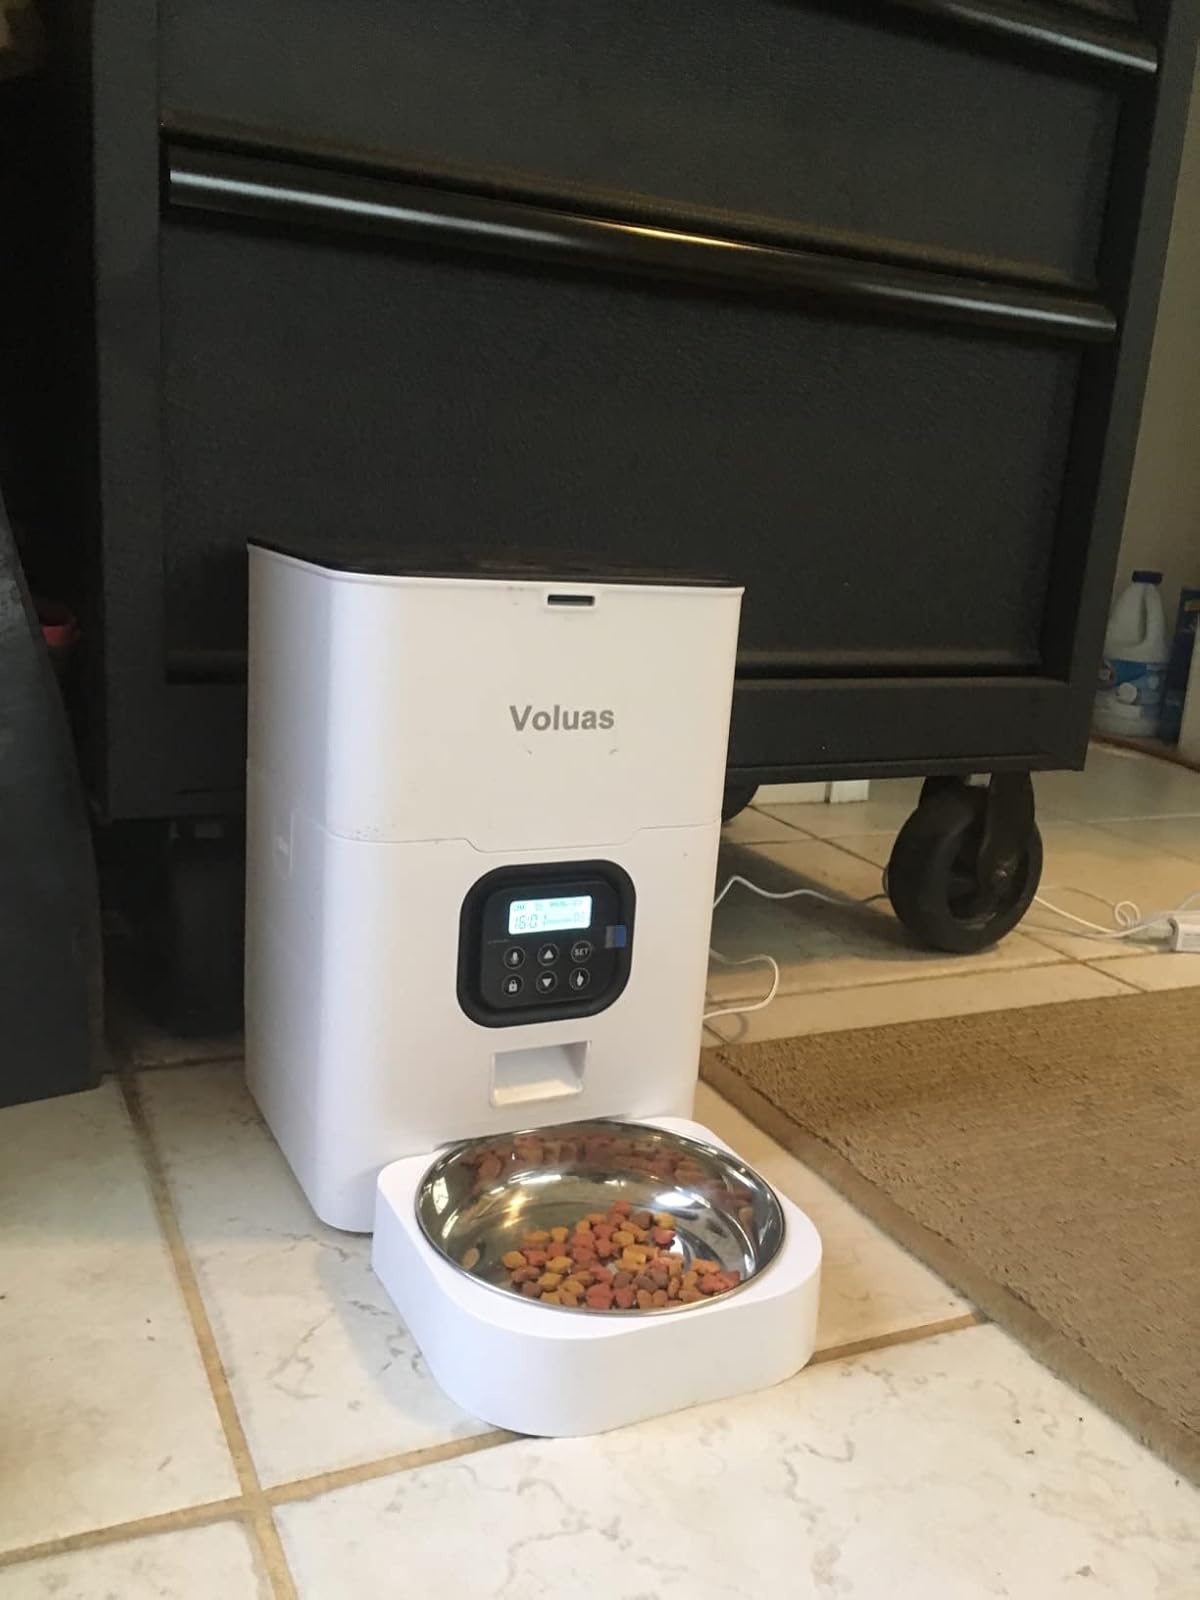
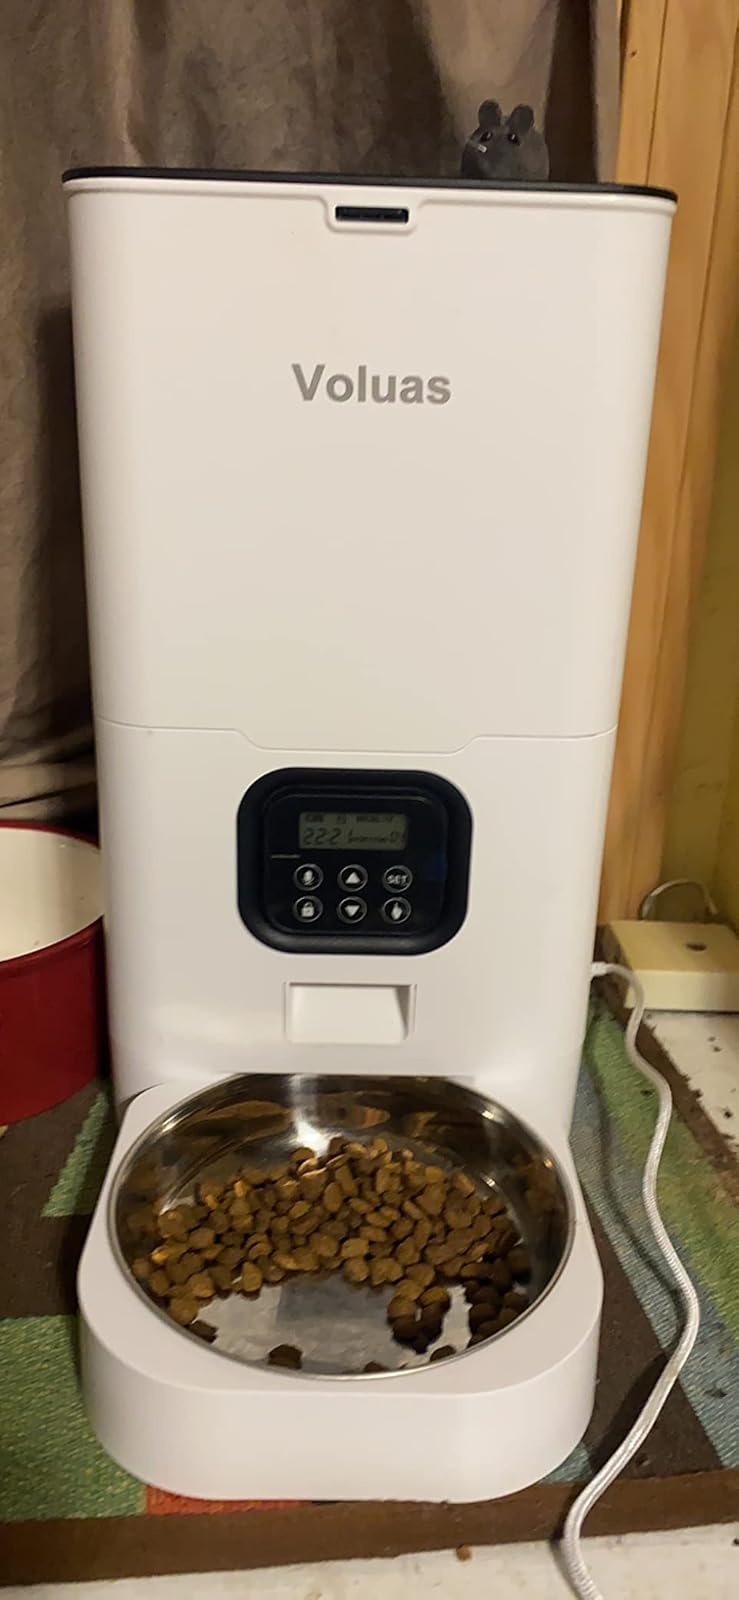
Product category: items_feeder
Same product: yes